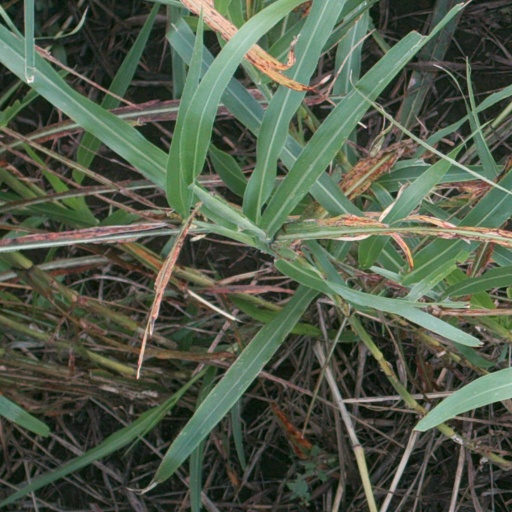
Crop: sorghum